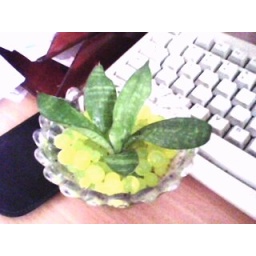
My plant growth in ice cream glass with yellow jelly make my office so fresh.....